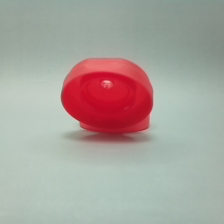
Color: red/orange/pink/fuchsia/brown
Cap type: flip-top cap